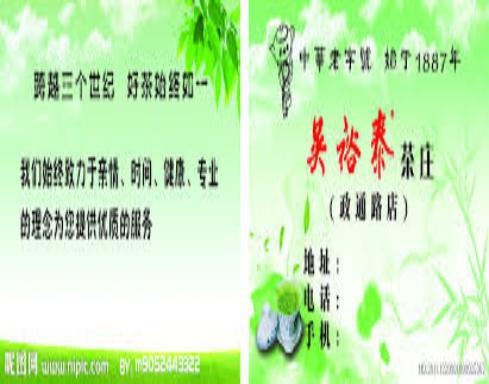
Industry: Food